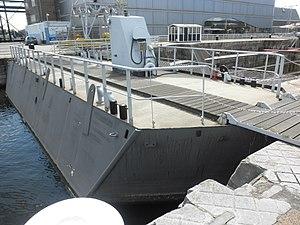
Willemsoord est une ancienne grande base navale de la Marine royale néerlandaise à Den Helder.